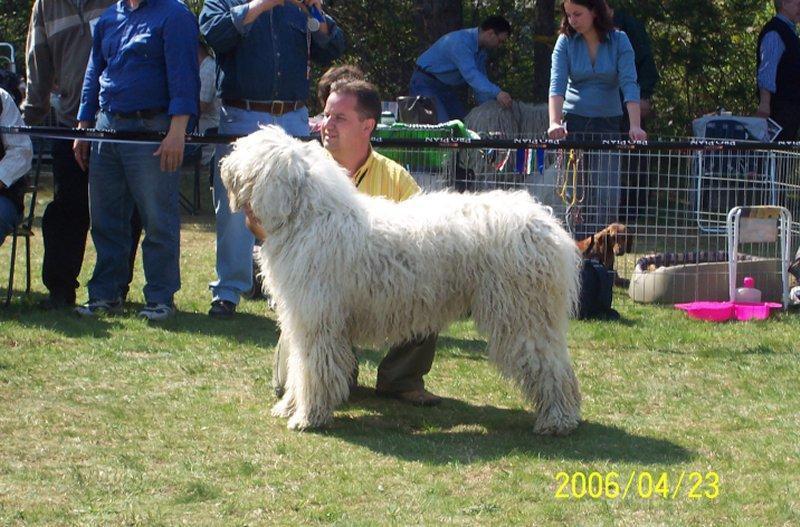
komondor